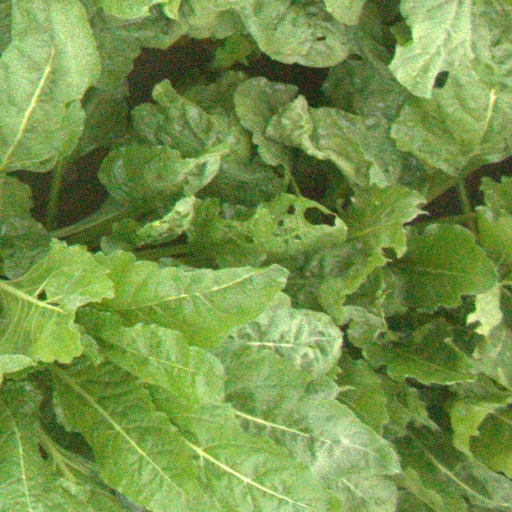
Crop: sugar beet